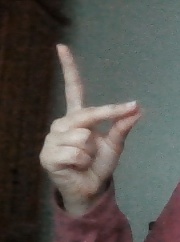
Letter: ta